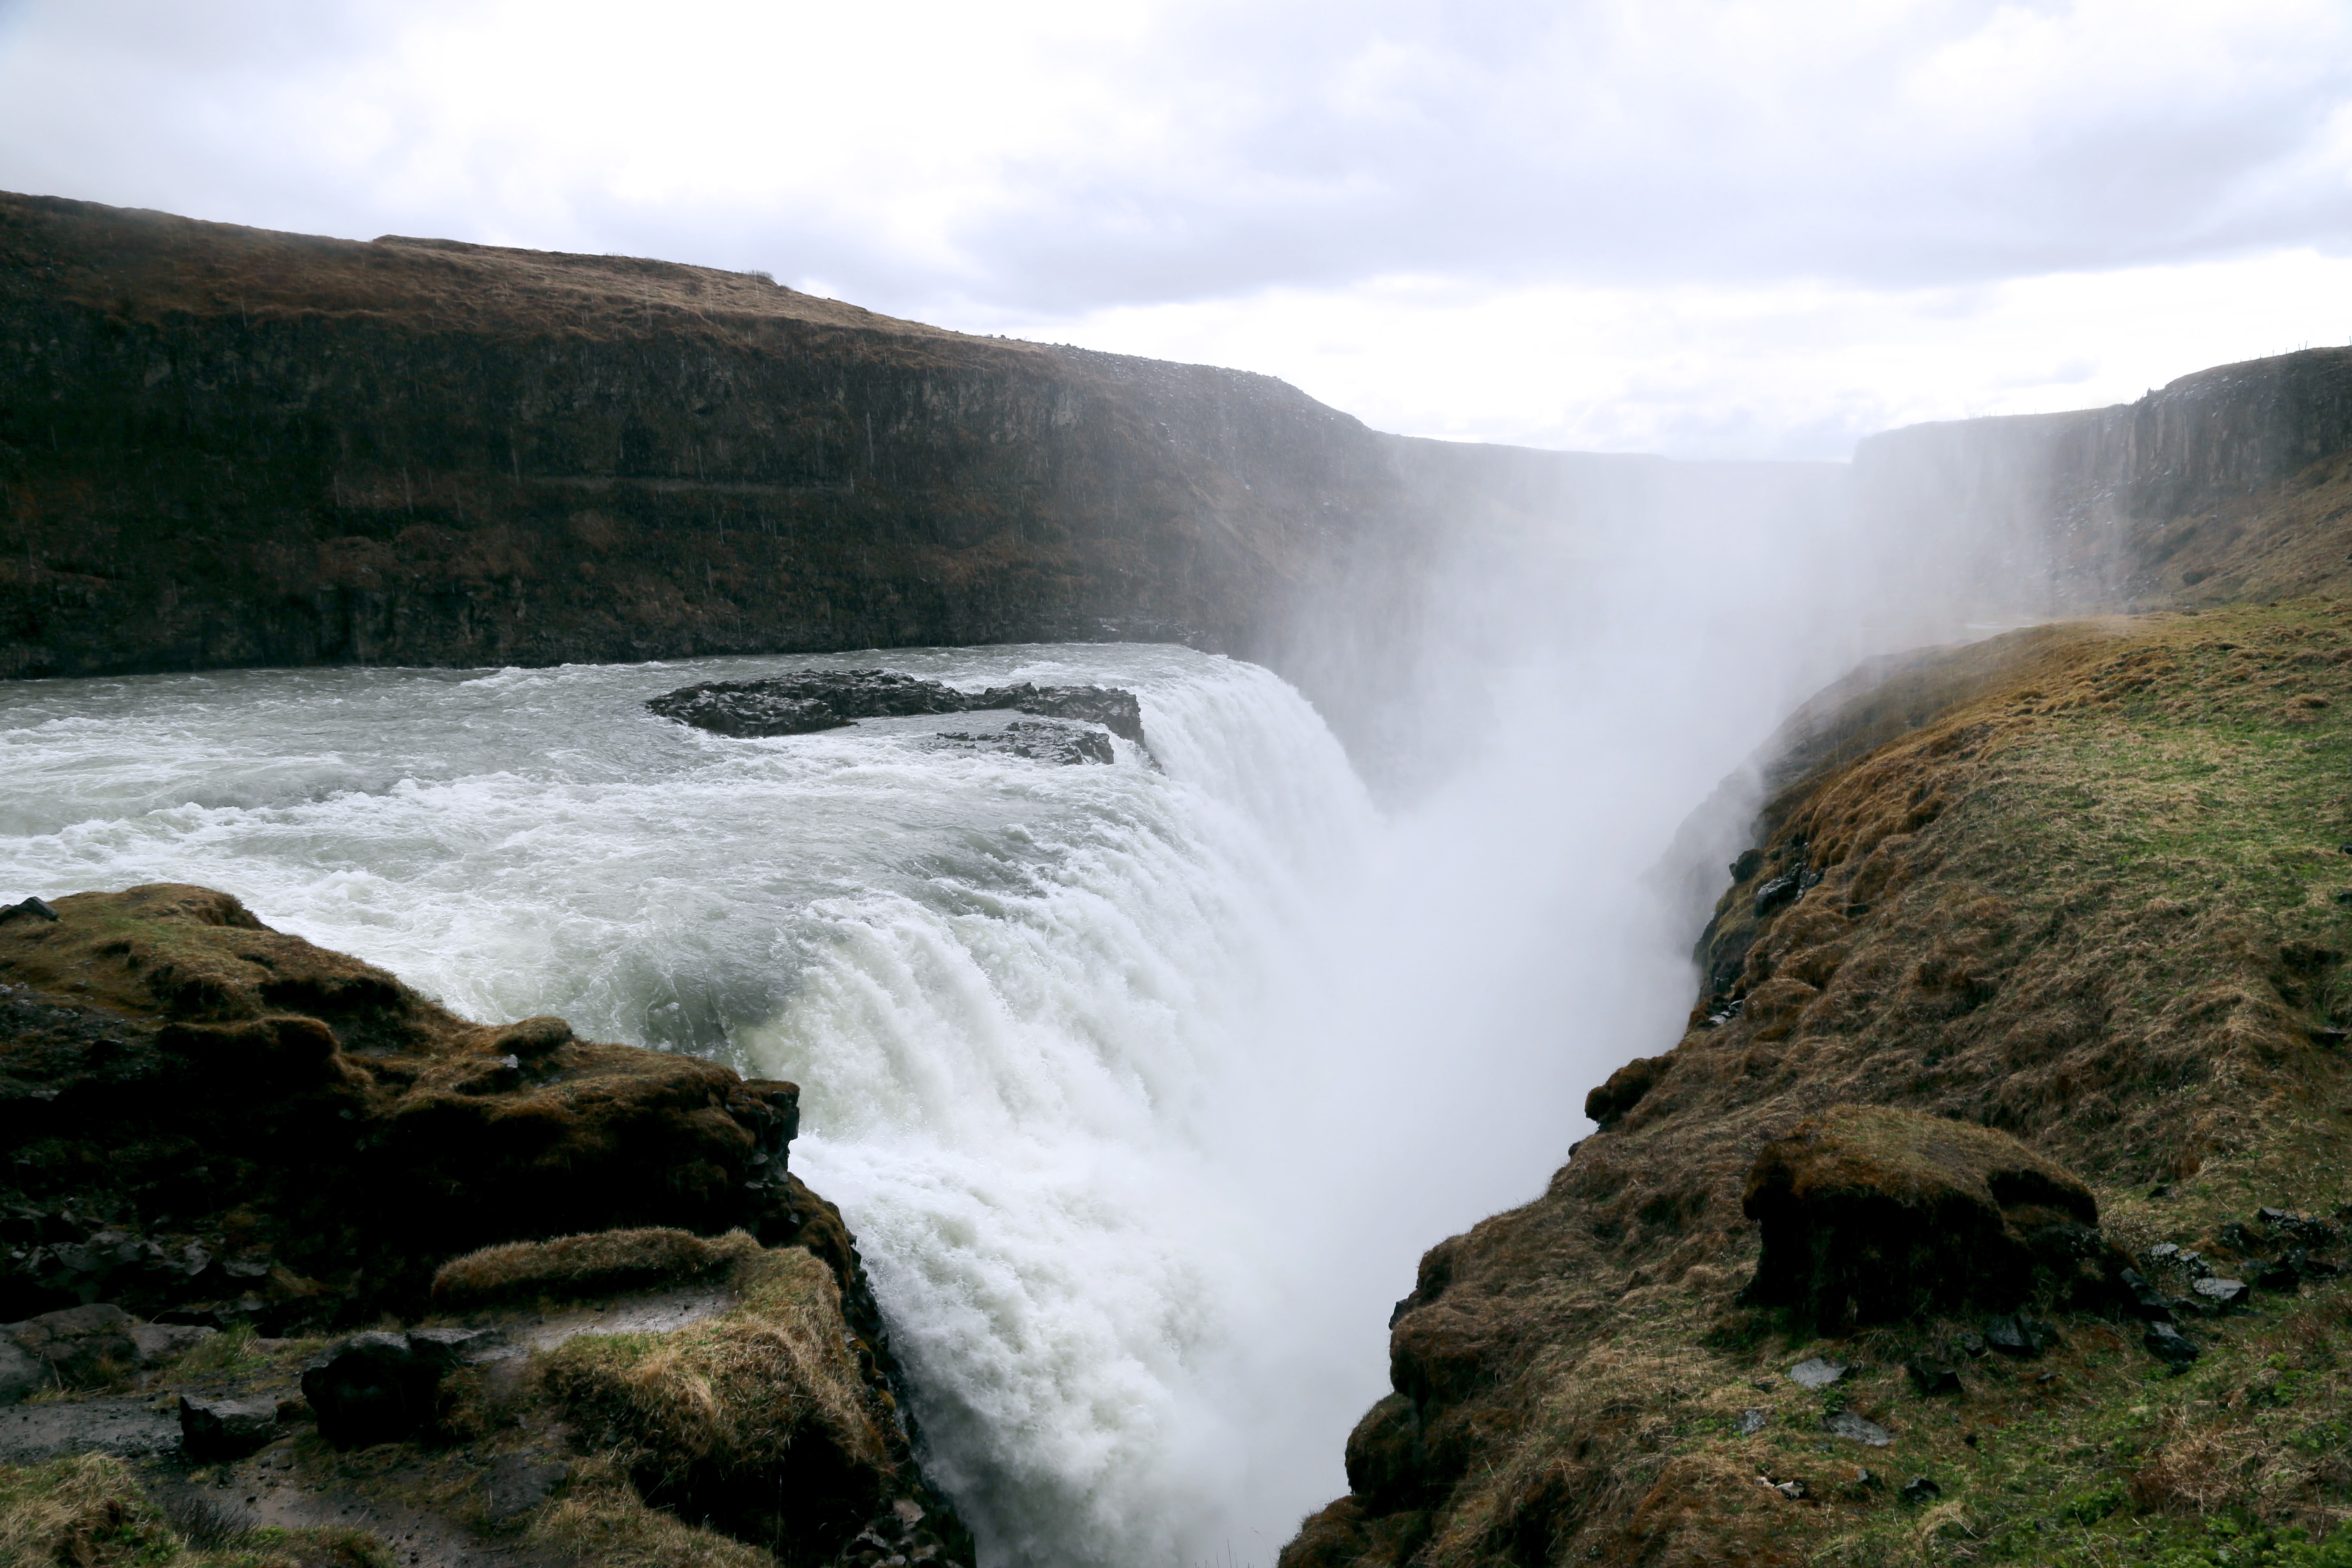
landscape, sea, coast, water, nature, rock, waterfall, wave, river, cliff, rapid, terrain, body of water, wasserfall, loch, water feature